Patrick Sarsfield, 1st Earl of Lucan

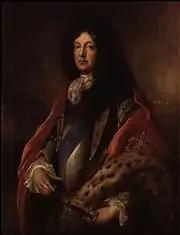
Tyrconnell; he and Sarsfield became bitter opponents over Jacobite policy in Ireland

There are few surviving records of Sarsfield's early life, although it is generally agreed he was brought up on the family estates at Tully. While some biographies claim he was educated at a French military college, there is no evidence for this.